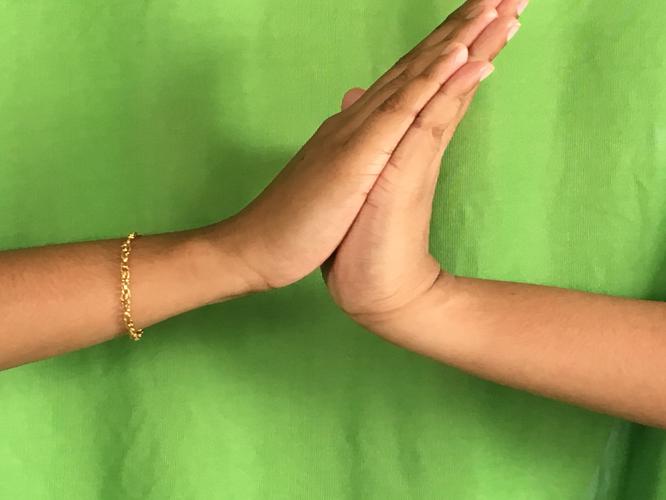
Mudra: Anjali
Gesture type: double_hand